Florence Weiss

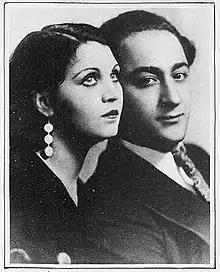
Moishe Oysher and Florence Weiss c.1933

The height of Weiss's fame was in the late 1930s, when she appeared in a handful of films with Oysher, which led to radio appearances, recording sessions and larger concert appearances. In 1937 she appeared in Sidney Goldin's final film, The Cantor's Son, a film loosely based on Moishe Oysher's own life story. Goldin died while the film was still in production and a relatively unknown director, Ilya Moteleff, stepped in to finish it. They then appeared at the Brooklyn Academy of Music in February 1937 to an audience of 2000. Her next appearance was in The Singing Blacksmith (1938), again with Moishe Oysher, which was directed by Edgar G. Ulmer and based on a 1906 play by David Pinski. The film was successful enough that Victor Records had Oysher and Weiss record their songs from it to be released on disc. In 1939 she also returned to the Hopkinson theatre for a time. Their third and final film together was Overture to Glory (1940), which was directed by Max Nosseck, based on a story by Ossip Dimov.